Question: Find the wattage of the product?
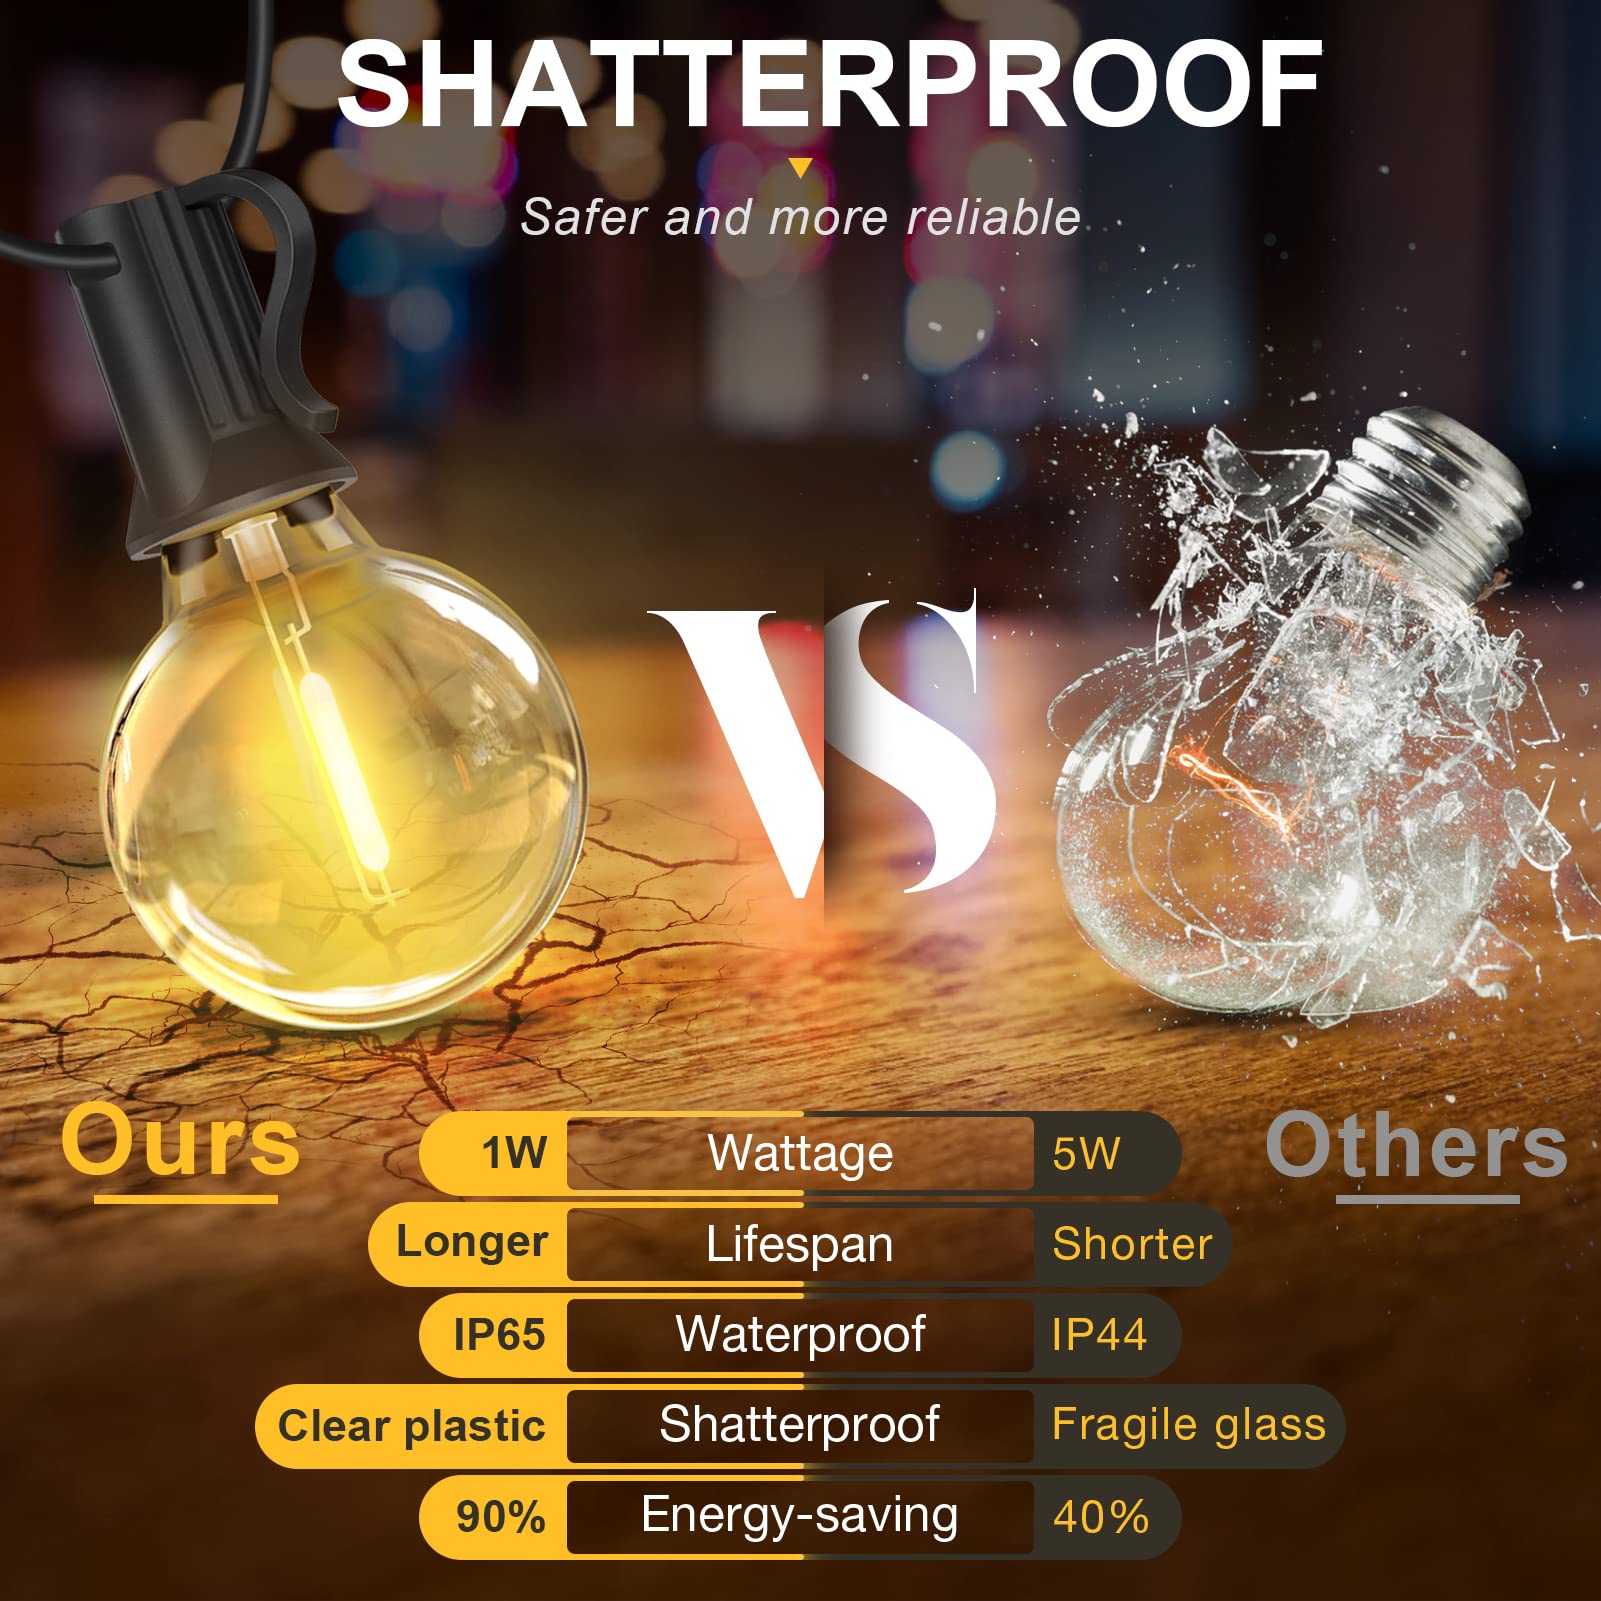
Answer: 1.0 watt